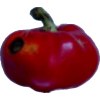
Label: red_pepper